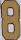
Number: 8